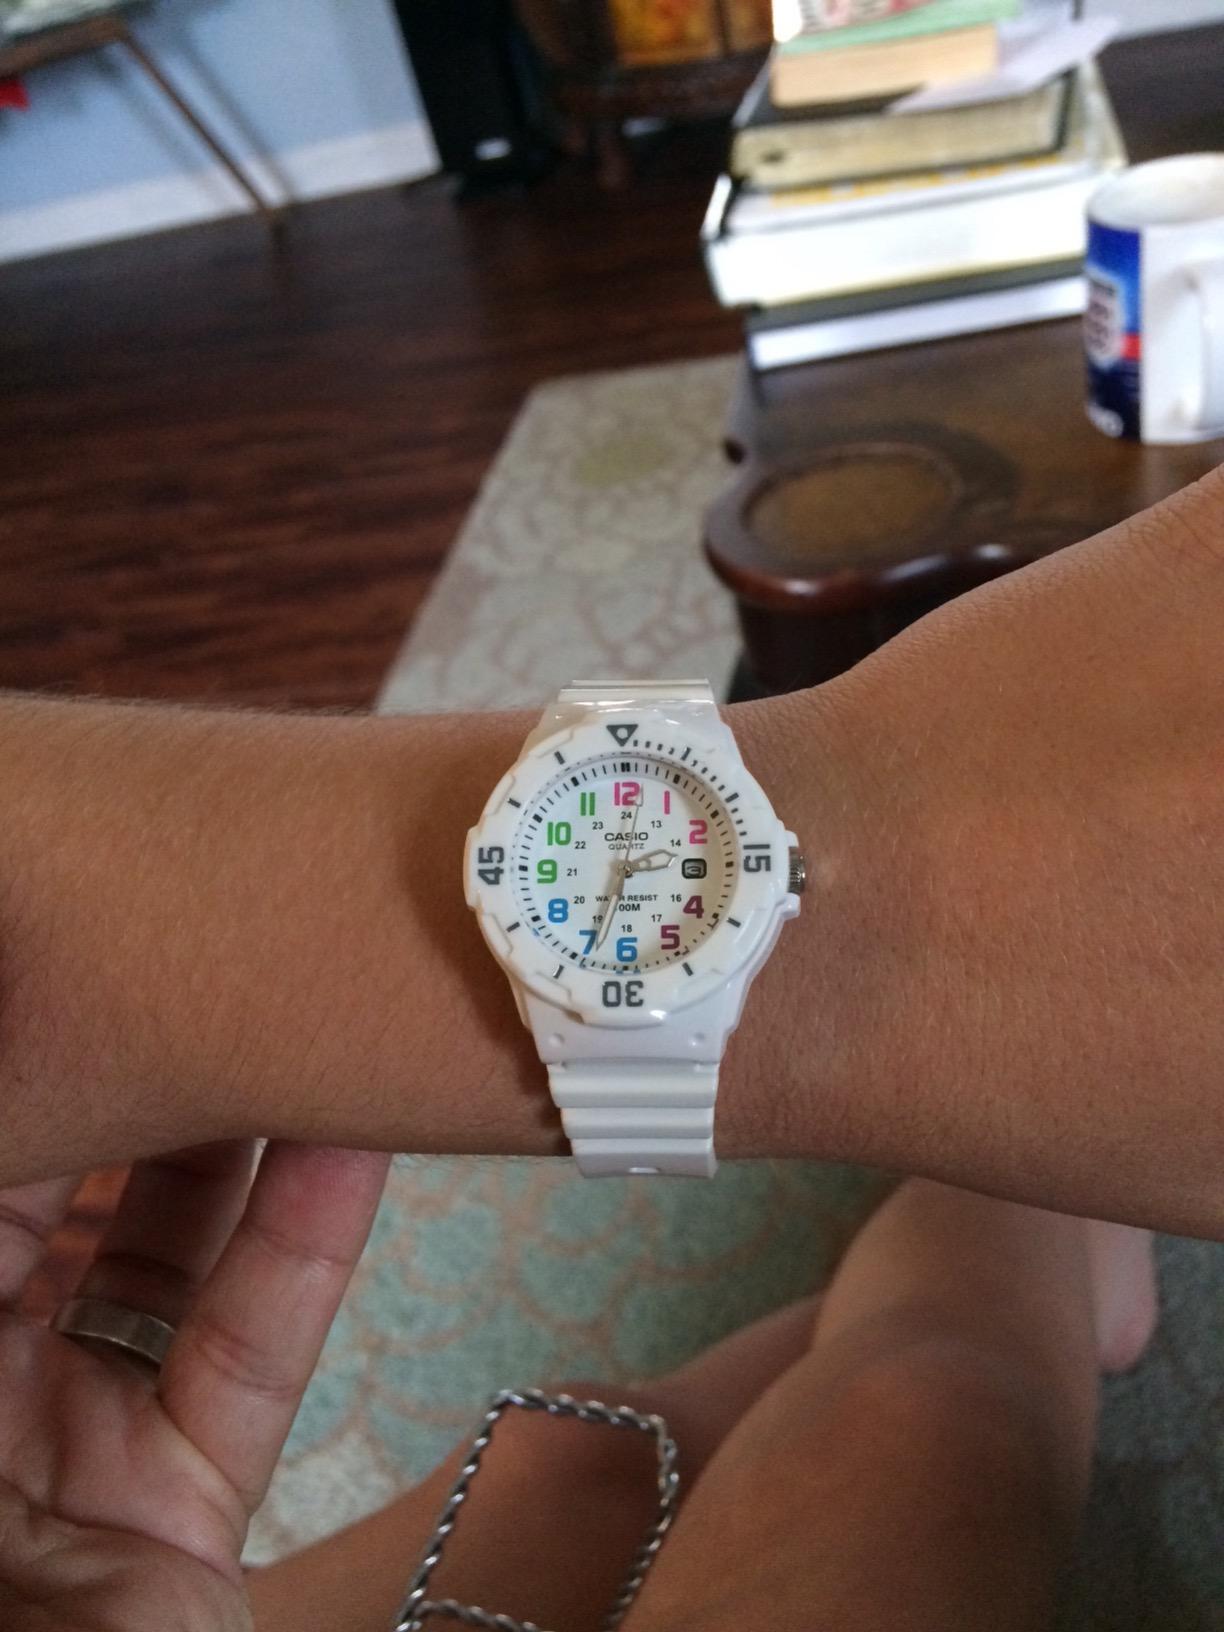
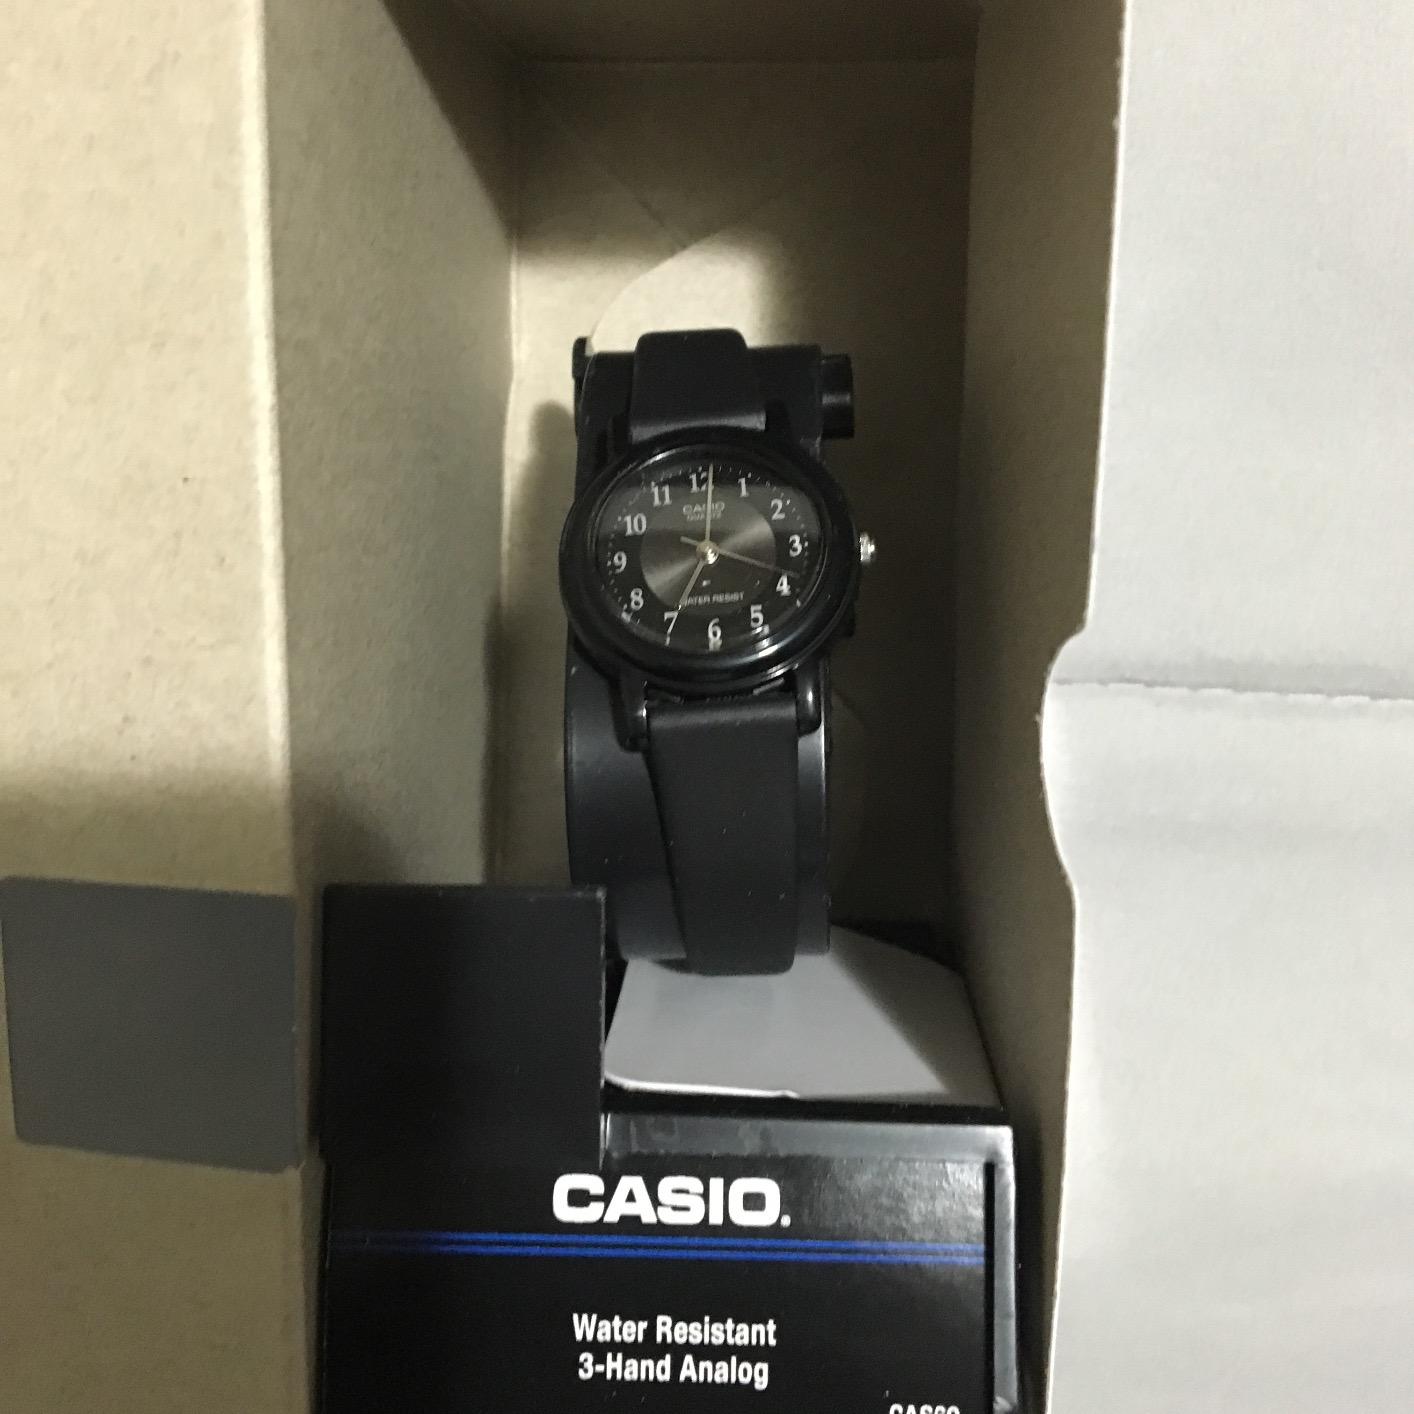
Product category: accessories_watch
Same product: no